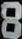
Number: 8